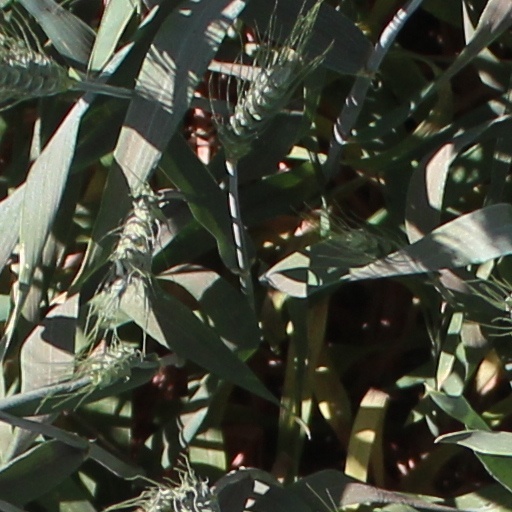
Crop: wheat